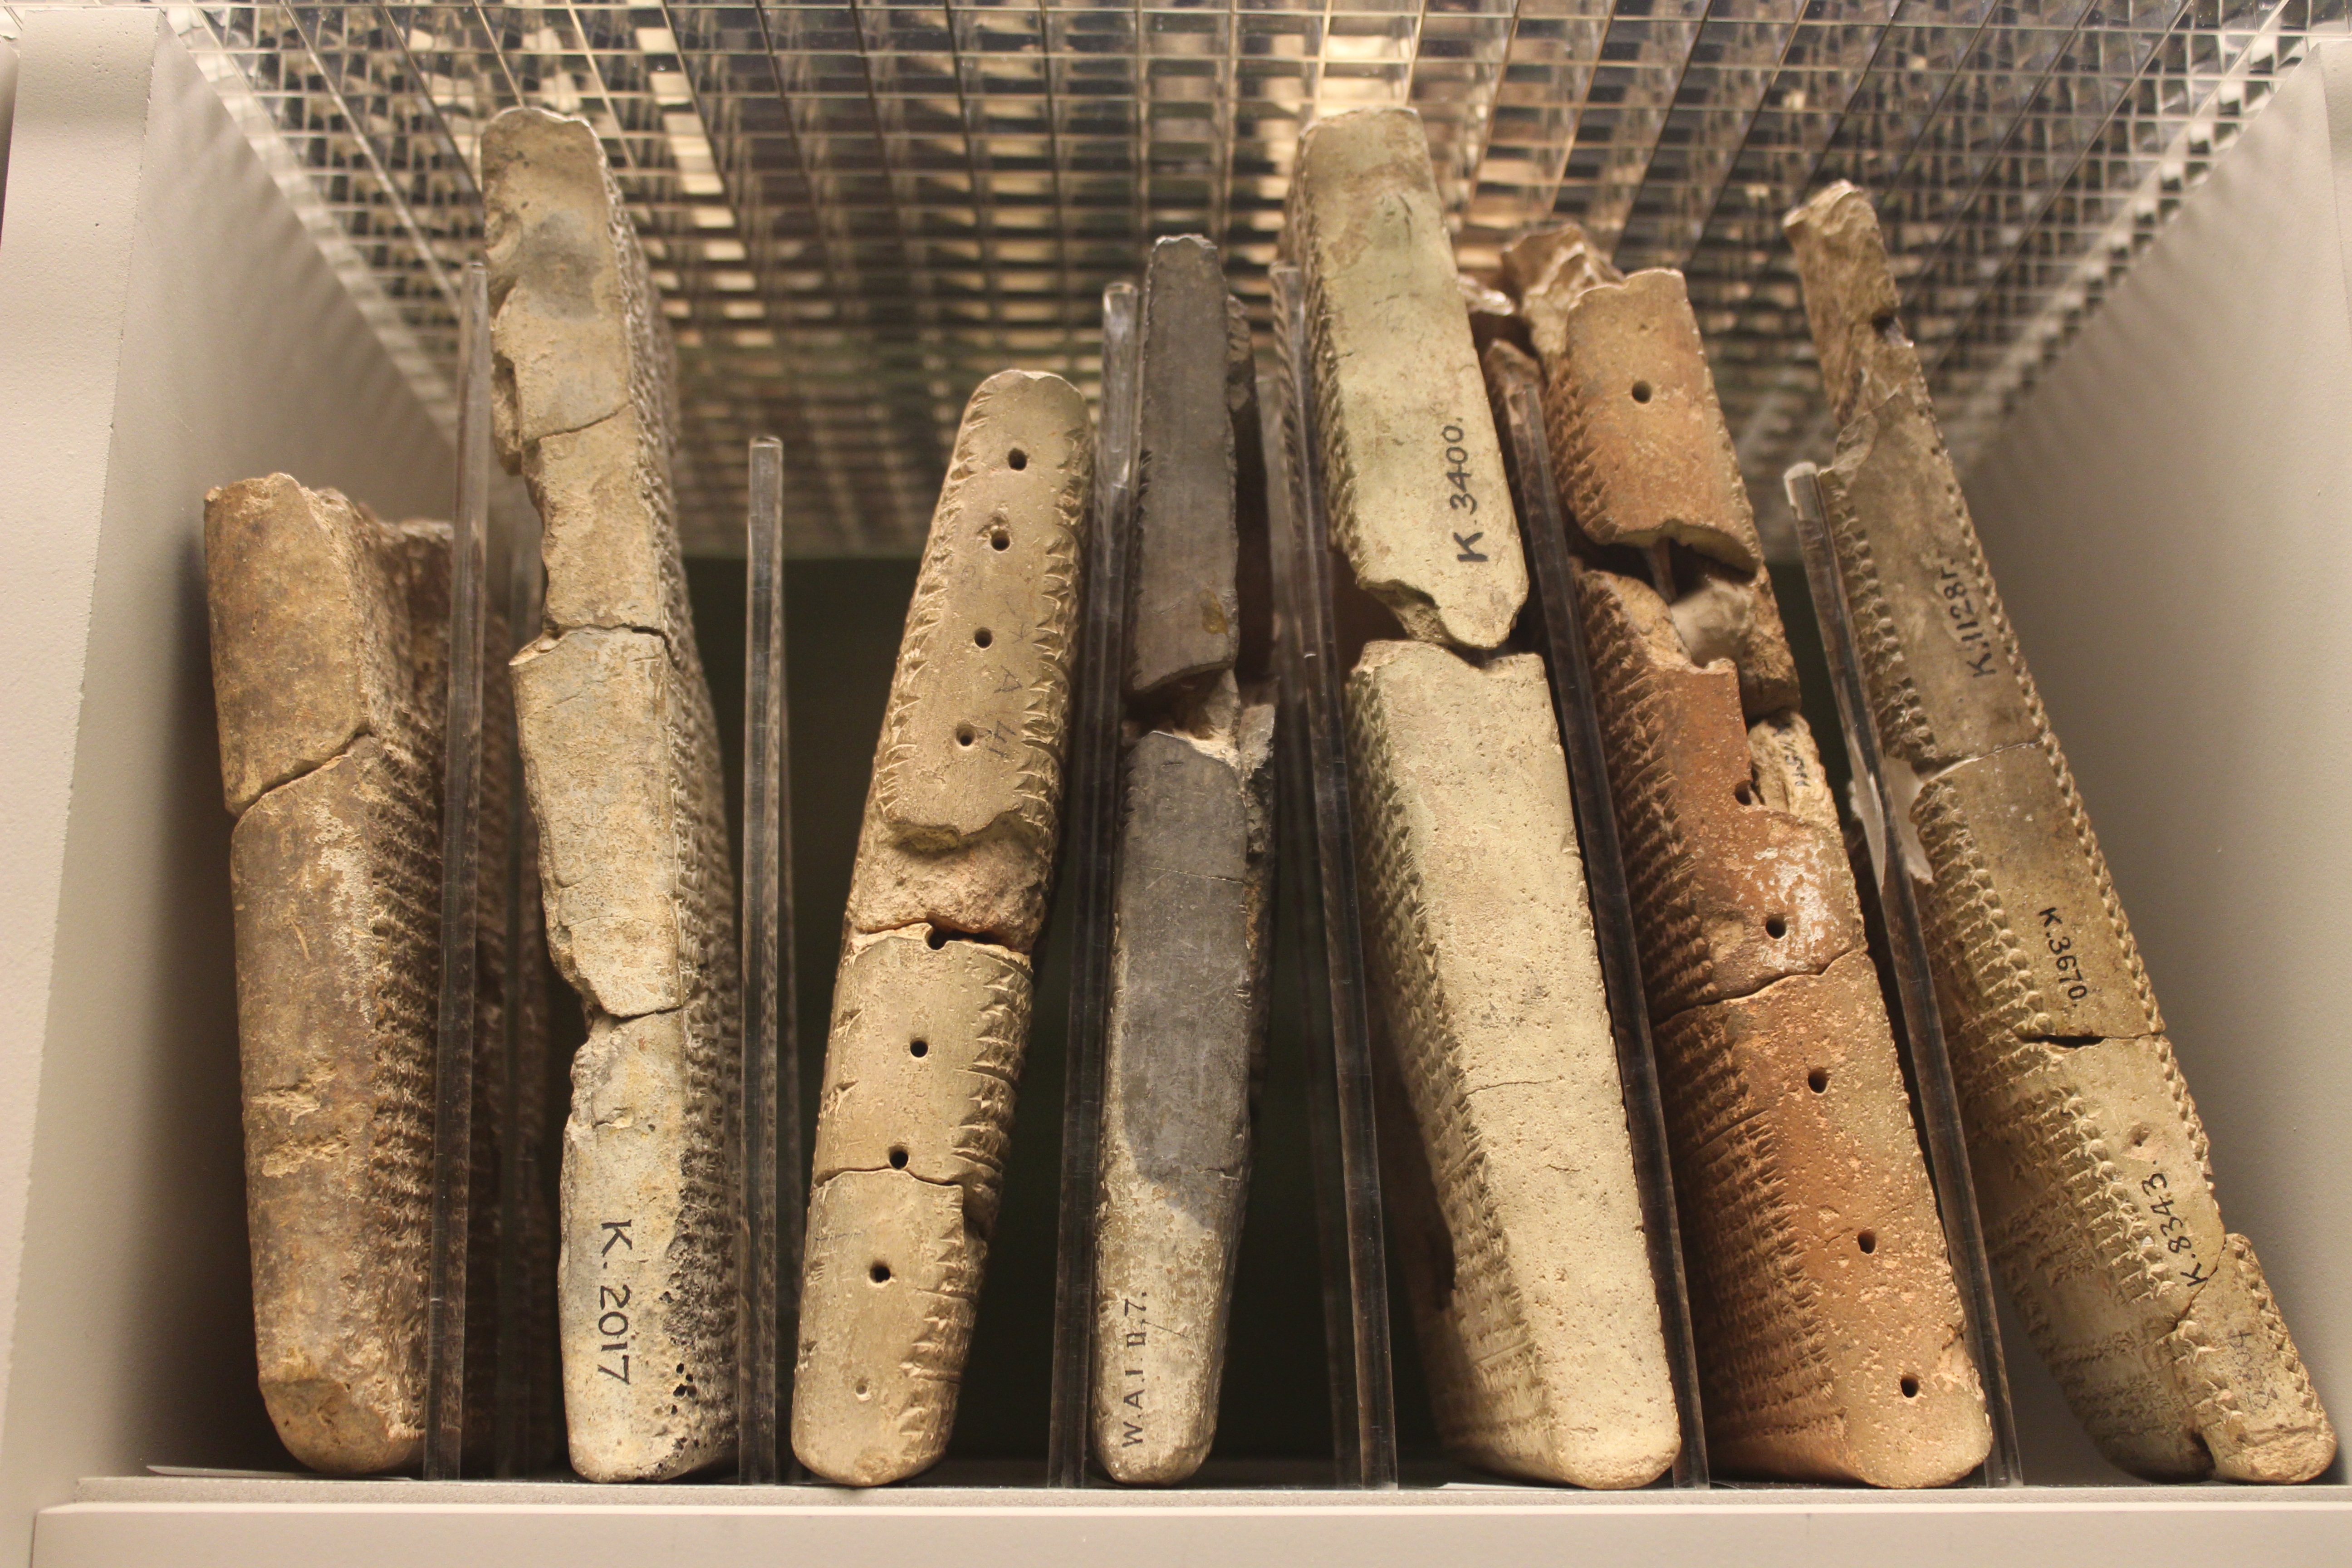
writing, wood, antique, stone, column, museum, religion, asia, ancient, historic, science, sumer, library, design, civilization, archeology, culture, history, clay, iran, script, iraq, relic, antiquity, babylon, mesopotamia, british museum, hieroglyph, ancient history, assyrian, sumerian, semitic